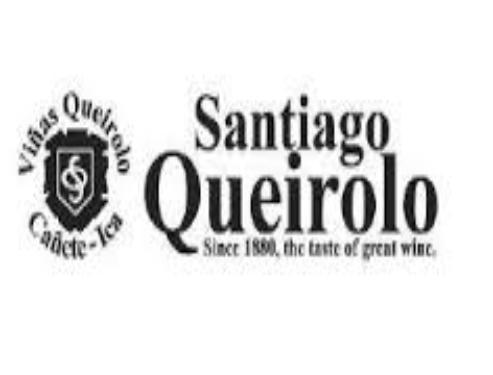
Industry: Food